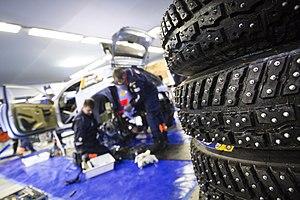
Hyundai Motorsport.
Le championnat du monde des rallyes 2019 est la 47ᵉ édition du championnat du monde des rallyes. Il est composé de quatorze manches réparties sur quatre continents. Le championnat pilote et co-pilote est remporté lors du Rallye de Catalogne par les estoniens Ott Tänak et Martin Järveoja au volant d'une Toyota Yaris WRC engagée par Toyota Gazoo Racing WRT. Ce succès met ainsi fin à quinze ans de domination française dans la discipline, le dernier pilote non-tricolore à remporter le championnat WRC étant le norvégien Petter Solberg en 2003.
Le Rallye de Suède 2019 est la 2ᵉ manche du championnat du monde des rallyes 2019. Il se déroule du 14 au 17 février 2019 sur 19 épreuves spéciales. Il est remporté par le duo estonien Ott Tänak et Martin Järveoja, qui a mené l'épreuve les deux derniers jours.
Michelin est un fabricant de pneumatiques français dont le siège social est à Clermont-Ferrand, en France. Ses produits sont destinés à tous types de véhicules : automobiles, camions, deux roues, avions, engins de génie civil et agricoles. C'est une entreprise multinationale cotée au CAC 40 qui est implantée industriellement dans 17 pays et emploie 111 700 personnes.